The Dirty 9s

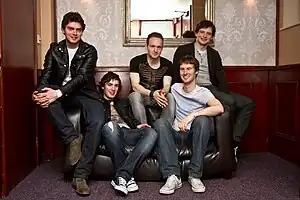
The Dirty 9s back stage before the Phantom First Friday gig

The Dirty 9s are a band from Dublin, Ireland, who have been writing and recording music together since 2008. They are currently recording their second album with record producer Karl Odlum, the album is due for release in early 2013.